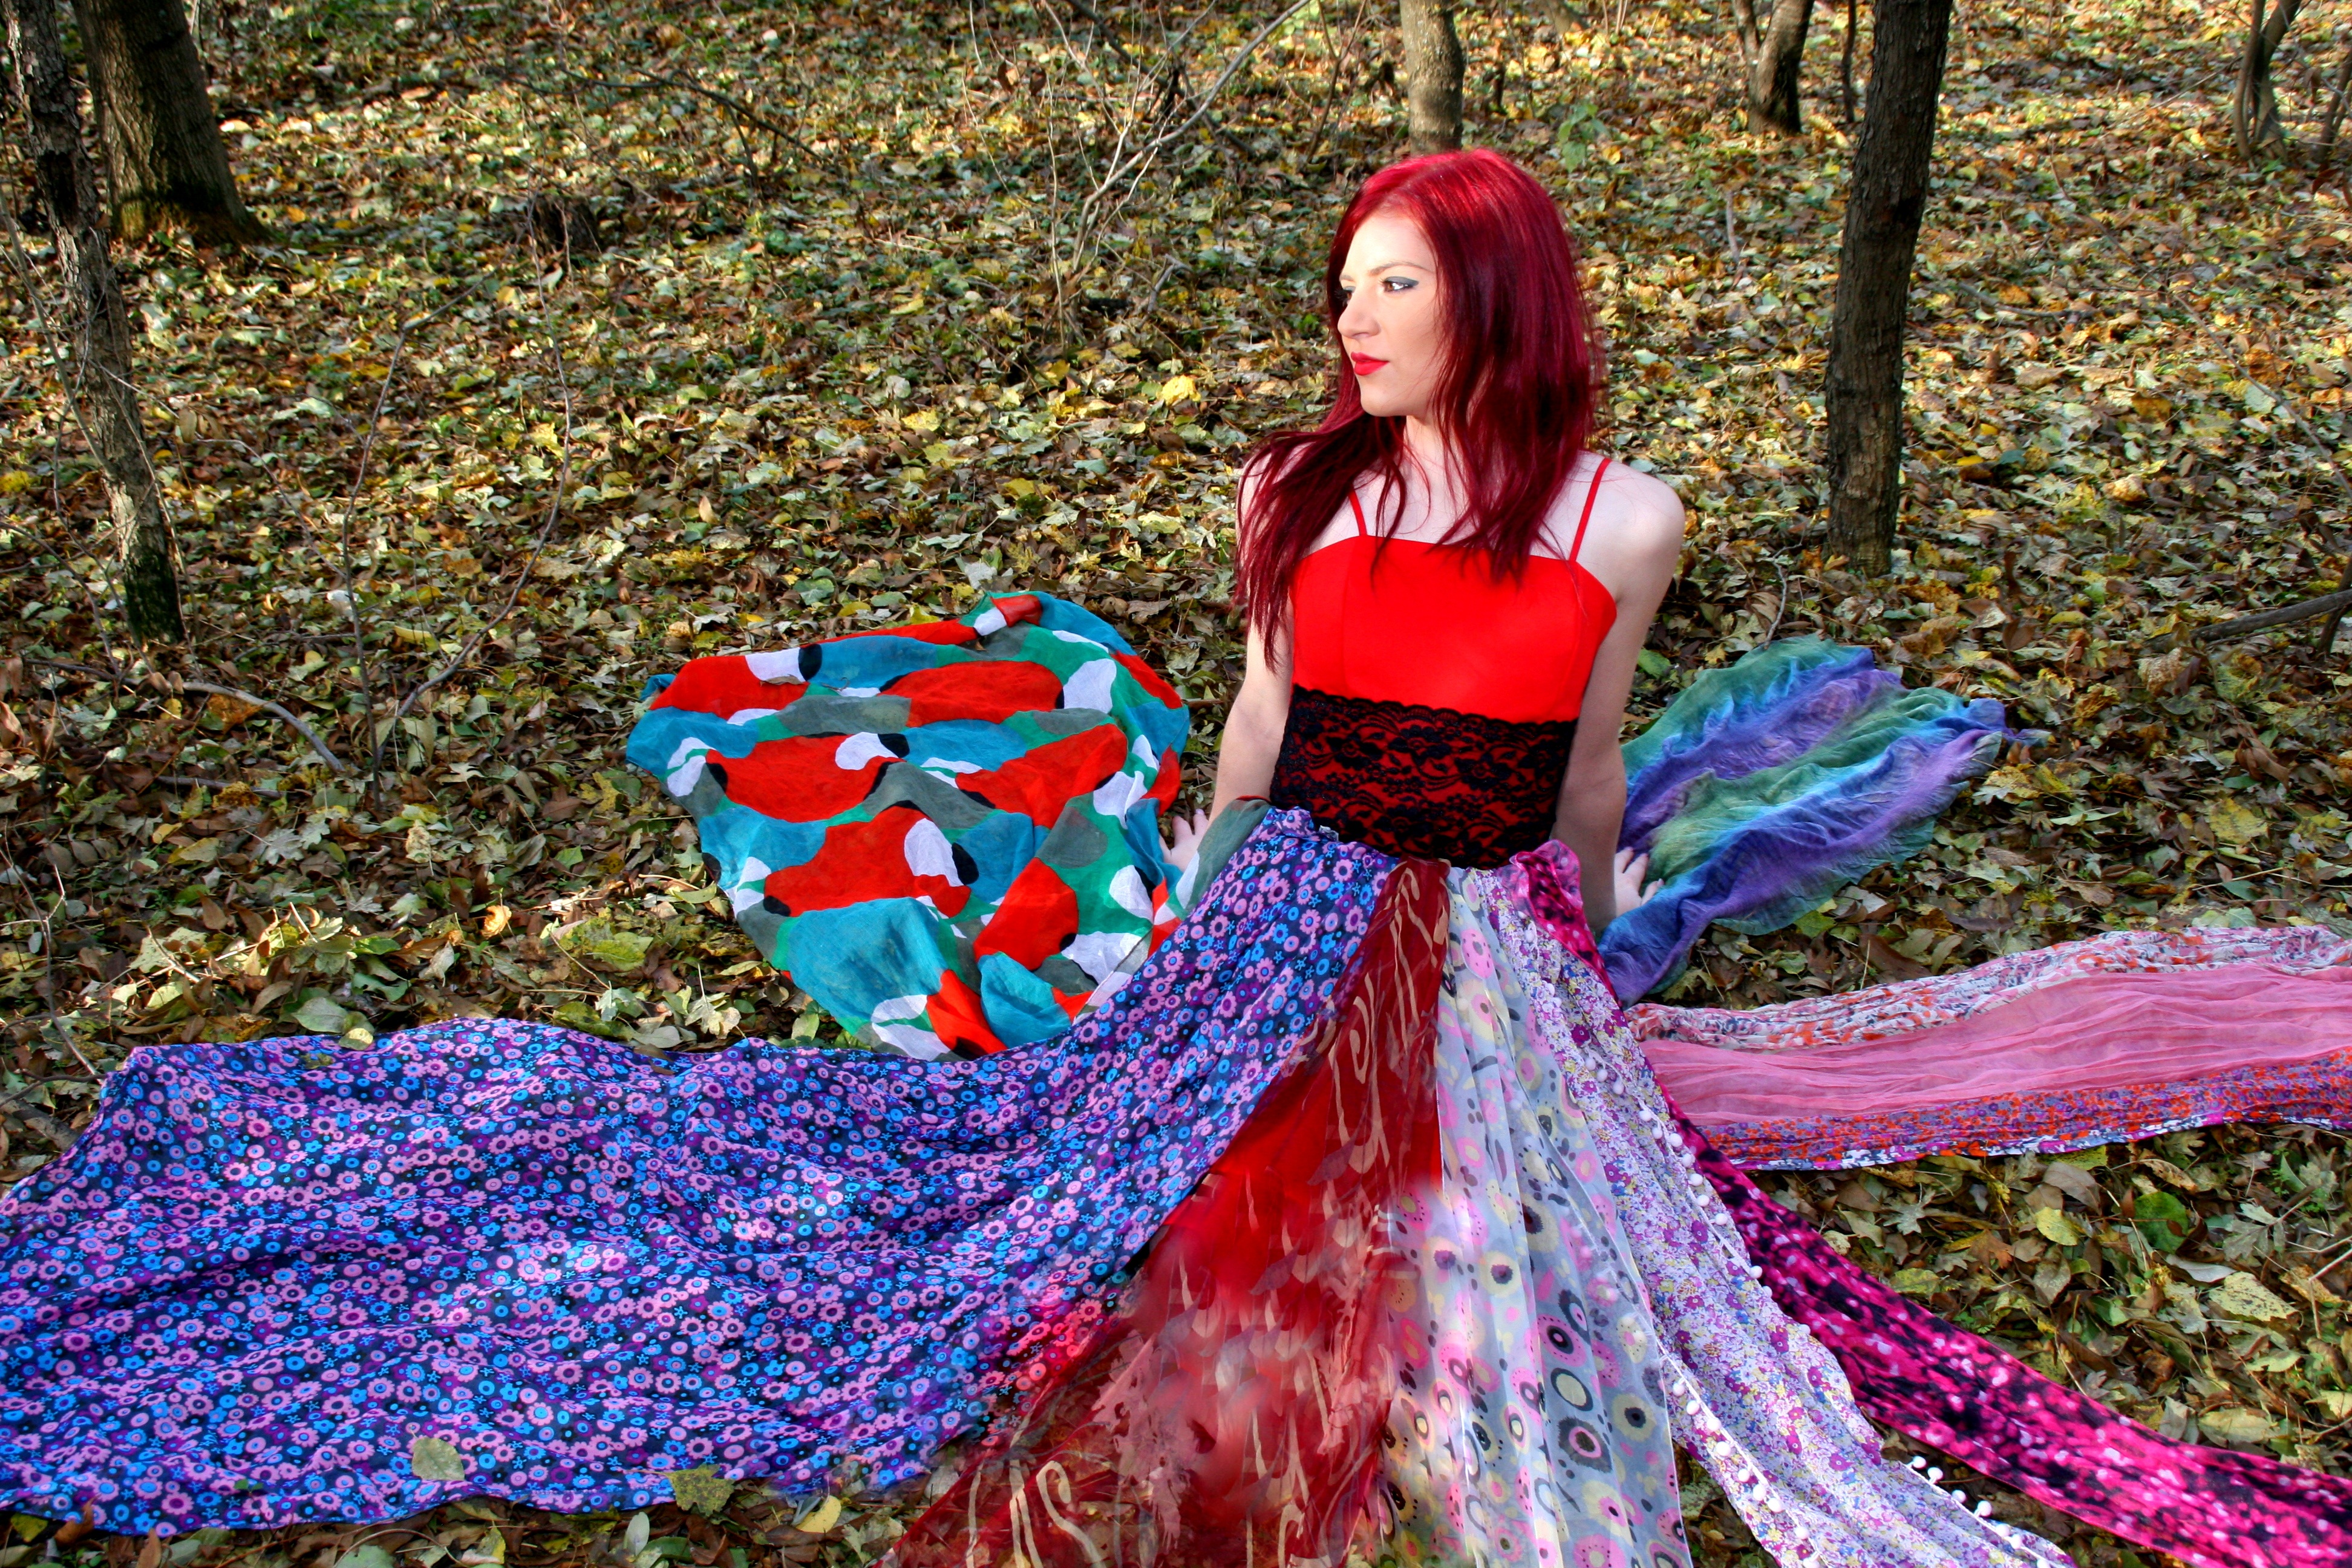
forest, girl, flower, wild, spring, color, autumn, clothing, season, coloring, dress, vegetation, beauty, fantasy, costume